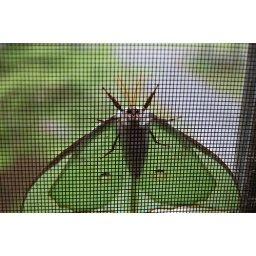
the crazy animal we found in the screen today.